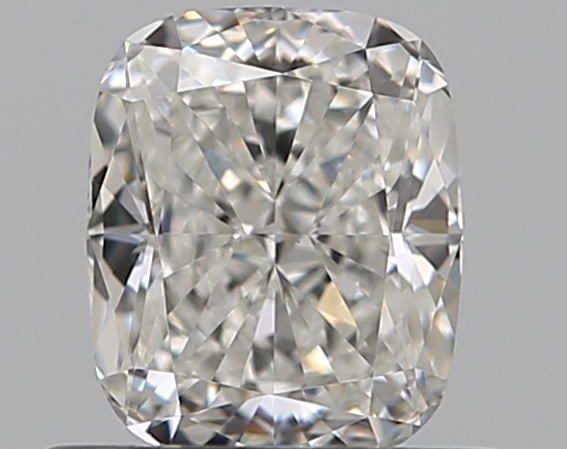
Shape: cushion
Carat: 0.56
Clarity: VS2
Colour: H
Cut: EX
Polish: EX
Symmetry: VG
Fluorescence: M
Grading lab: GIA
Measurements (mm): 5.18 x 4.3 x 2.91